Chi Ch'ŏngch'ŏn

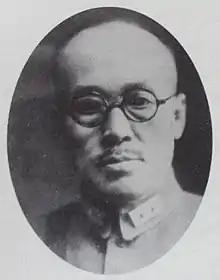
Chi Ch'ŏngch'ŏn in 1940

Chi Ch'ŏngch'ŏn (25 January 1888 – 15 January 1957), also known as Yi Ch'ŏngch'ŏn, was a Korean independence activist during the period of Japanese rule (1910–1945). He later became a South Korean politician. His name was originally Chi Sŏkkyu, but he took the nom de guerre Chi Ch'ŏngch'ŏn, meaning "Earth and Blue Sky", while leading Korean guerrilla forces against the Japanese. To hide his identity from Japanese forces while conducting military independence activities, he also used the names Chi Taehyŏng, Chi Subong, and Chi Ŭlgyu. His pen name was Paeksan, meaning White (Bright, Clear, Snowy) Mountain.